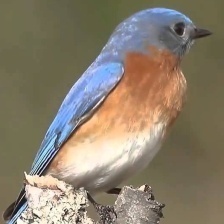
Species: EASTERN BLUEBIRD
Scientific name: SIALIA SIALIS